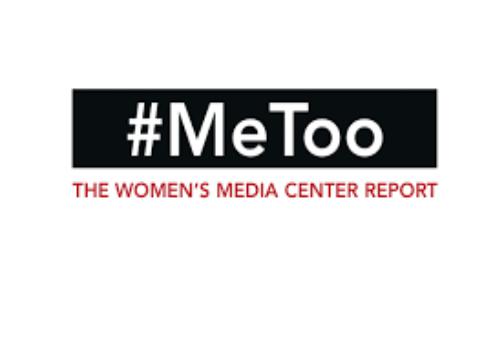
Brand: me too
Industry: Electronic